The Promised Land (novel)

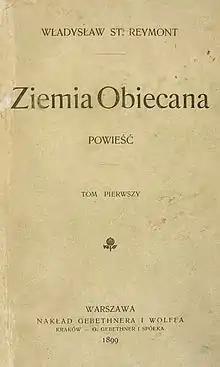
Front page, first edition print

The Promised Land is an 1899 novel by the Polish author and Nobel laureate, Władysław Reymont; first published in Warsaw. It is considered one of his most important works after "The Peasants". The novel "The Promised Land" was originally published as installments in the industrial city of Łódź by the daily "Kurier Codzienny" from 1897 to 1898.